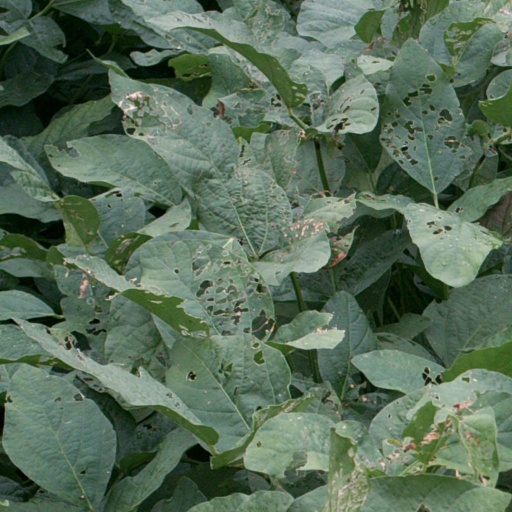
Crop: soybean